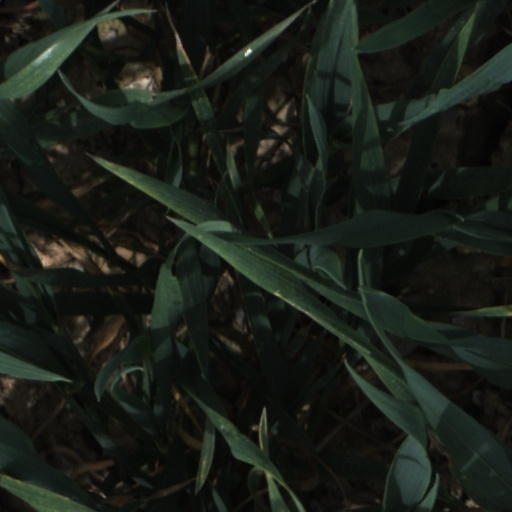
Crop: wheat